Stalag VII-A

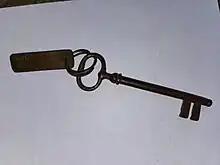
Key to main gate of Stalag VII-A, Moosburg, Germany

The camp was opened in September 1939 and was designed to house up to 10,000 Polish prisoners from the German invasion of Poland of 1939. The first prisoners arrived while the wooden barracks were under construction and for several weeks lived in tents.